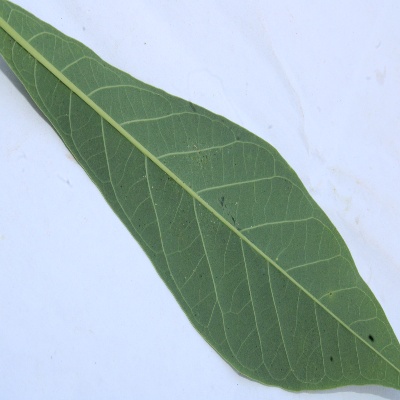
Crop: Cassava
Condition: healthy